Broadcasting in the Soviet Union

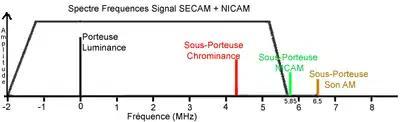
Spectres of SECAM and NICAM

The Soviet Union used SECAM D (VHF) and K (UHF) (also known as CIS-SECAM). The Soviet Union also used the OIRT VHF band (the "R" channels ranging from chs. R1 to R12) and the pan-European/African UHF band.